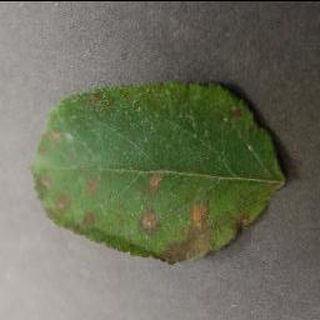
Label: apple_cedar_apple_rust